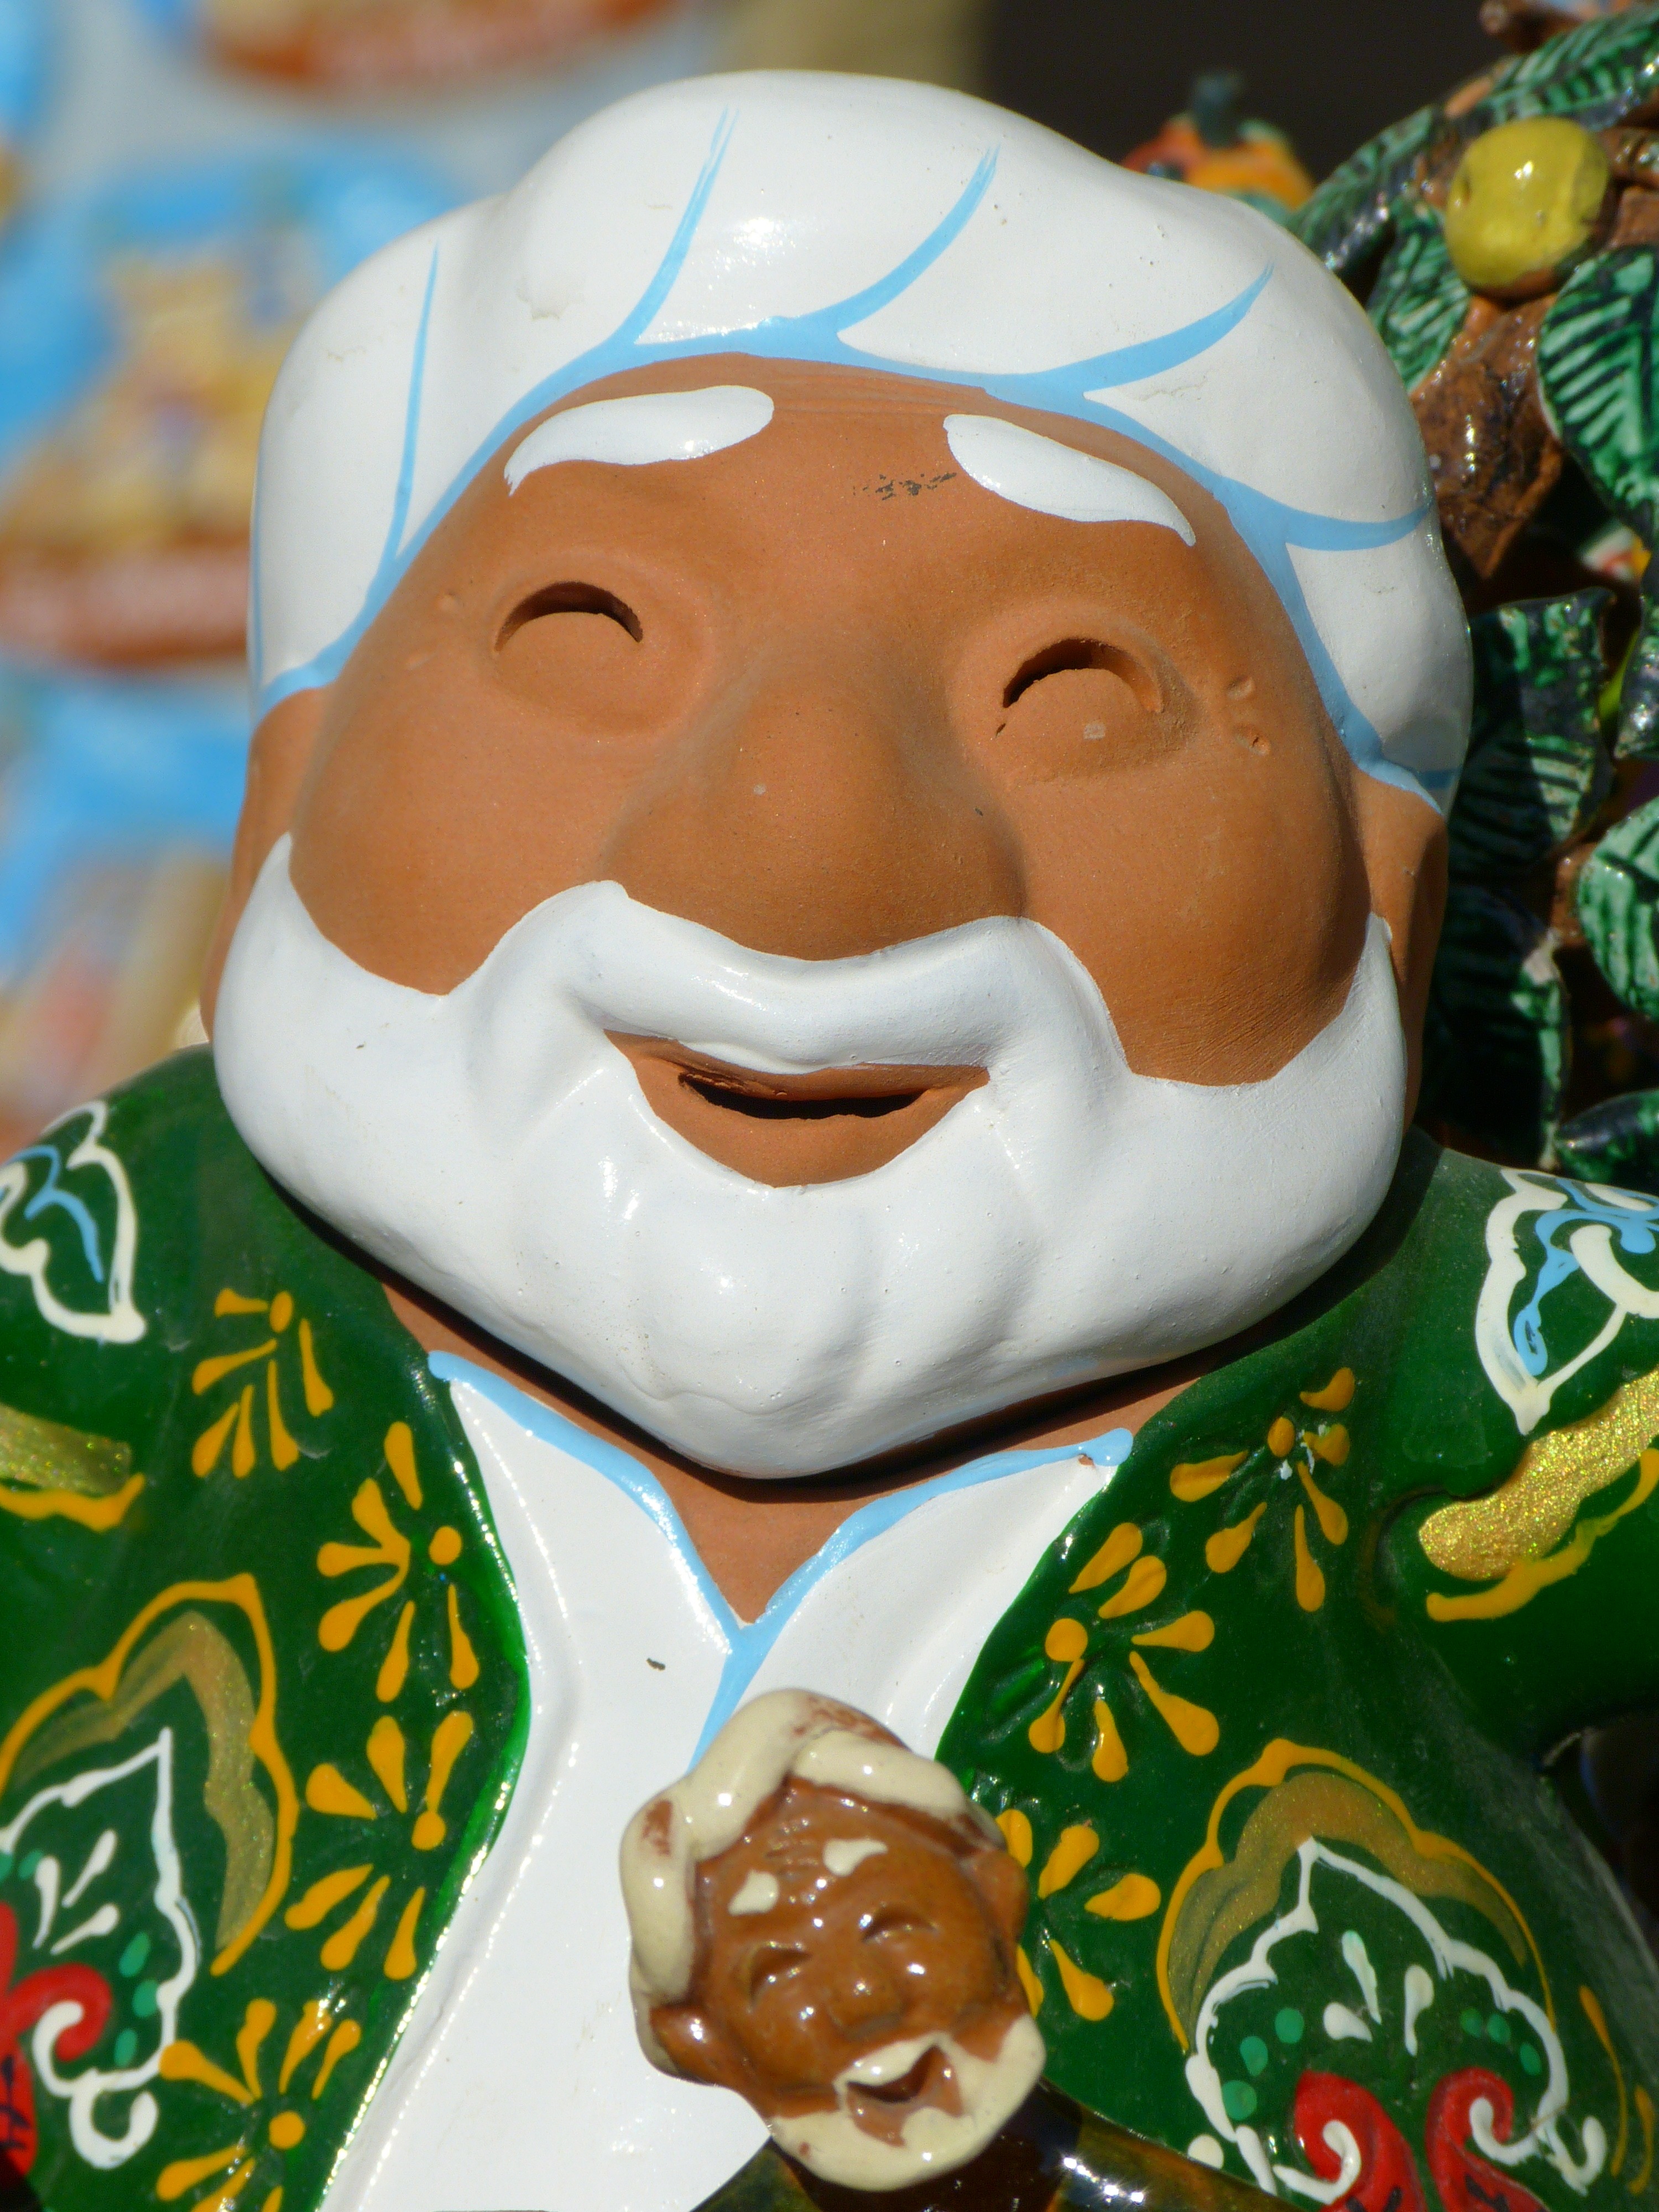
decoration, food, ceramic, memory, pottery, dessert, toy, head, souvenir, sweetness, flavor, uzbekistan, mitbringsel, clay figure